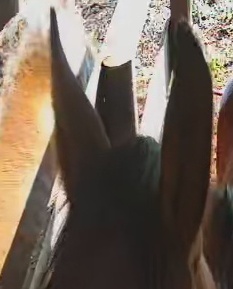
Face region: ears (position_of_ears)
Pain indicator: not_present